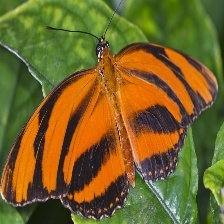
Species: BANDED ORANGE HELICONIAN